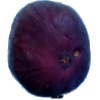
Label: Fig 1